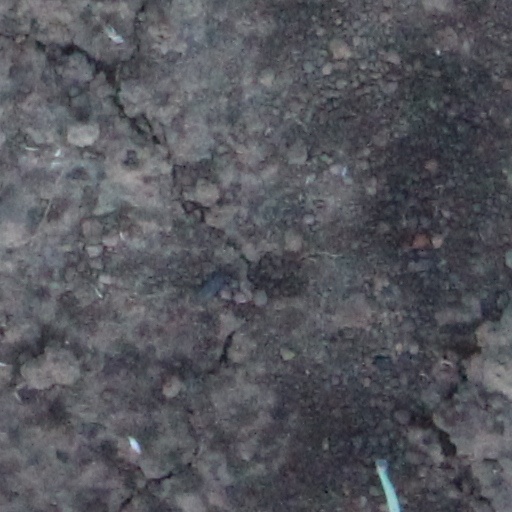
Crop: wheat